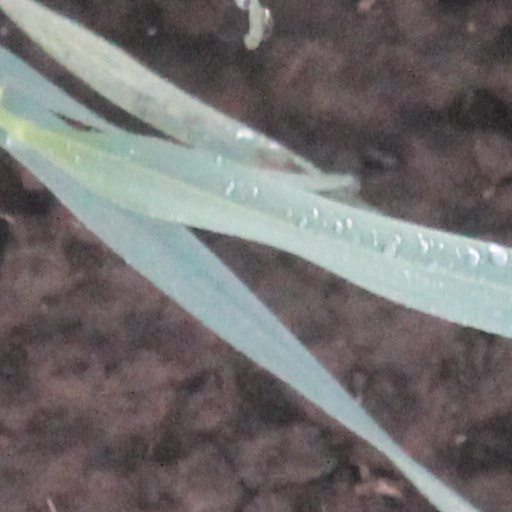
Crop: wheat